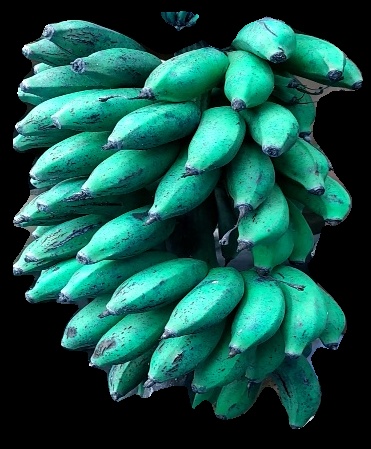
Variety: rasbale
Grade: grade3